Helsinki Lighthouse

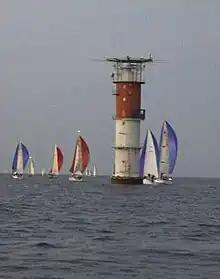
Helsinki Lighthouse in 2007

The Helsinki Lighthouse (Finnish: "Helsingin majakka"; also commonly known as "Helsingin kasuuni" — Swedish: "Helsingfors fyra"; "Helsingfors kassun") is a caisson-type lighthouse located in the Gulf of Finland, due south of West Harbour, Helsinki.